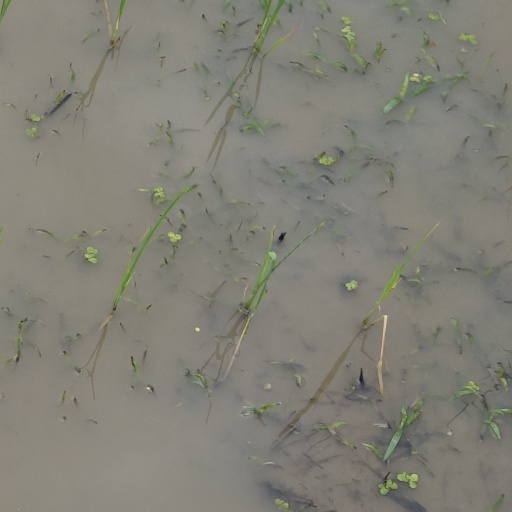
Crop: rice